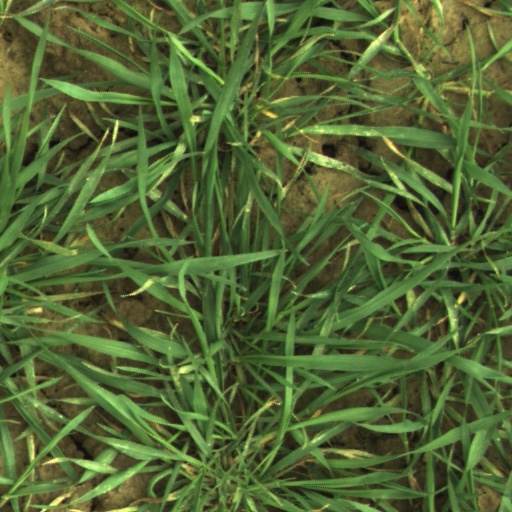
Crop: wheat